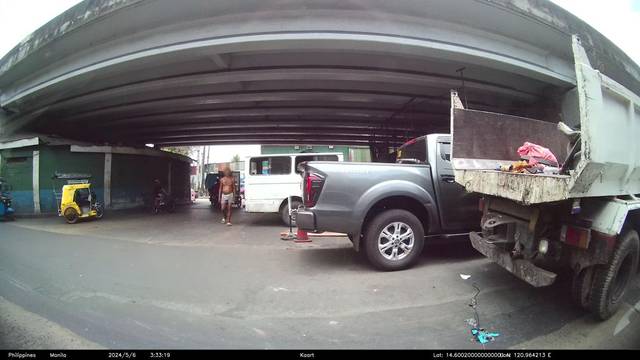
Region: Philippines
Coordinates: 14.6002, 120.964